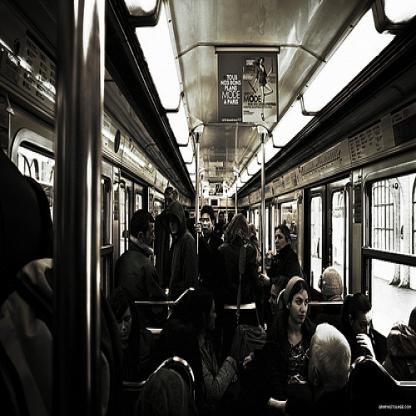
Scene: Indoor